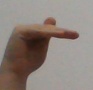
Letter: khaa